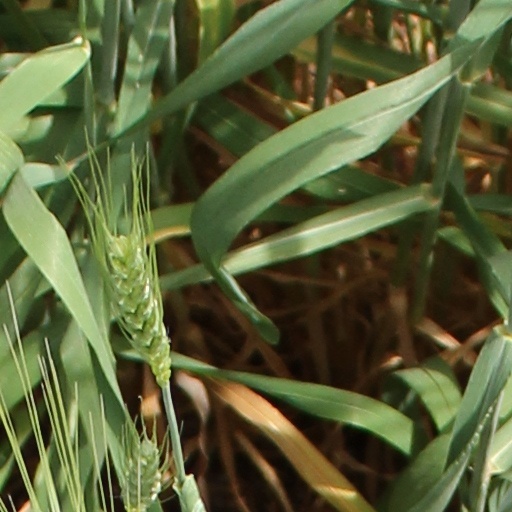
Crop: wheat